Typhoon Emma (1956)

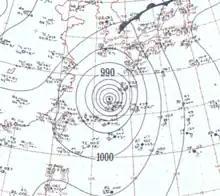
Emma at peak intensity on September 3

Typhoon Emma was a powerful typhoon that brought winds and of rain to Okinawa (then US territory of the Ryukyu Islands) and South Korea. Emma left 77 people dead and over $8 million (1956 USD) in damage. Emma was one of several typhoons to cause significant damage to Okinawa during the mid-1950s.